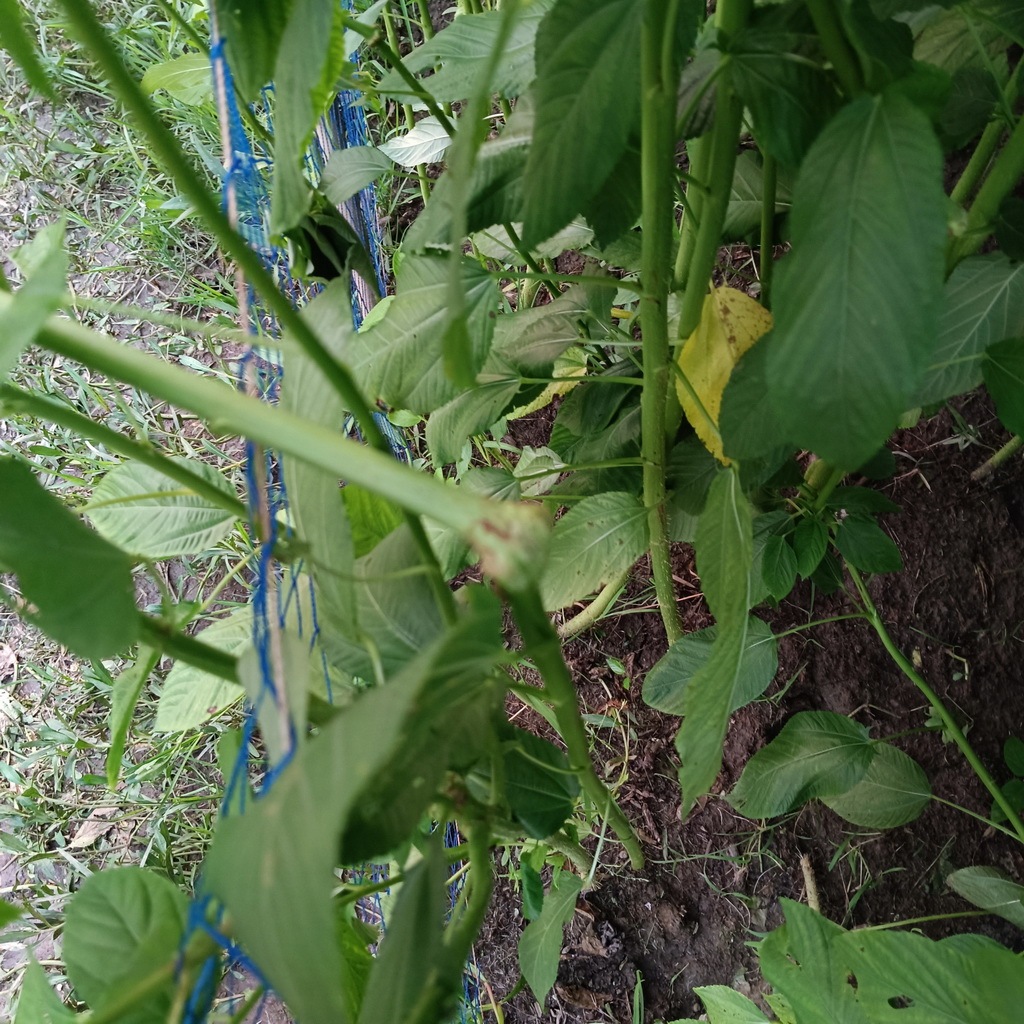
Label: Stem Soft Rot